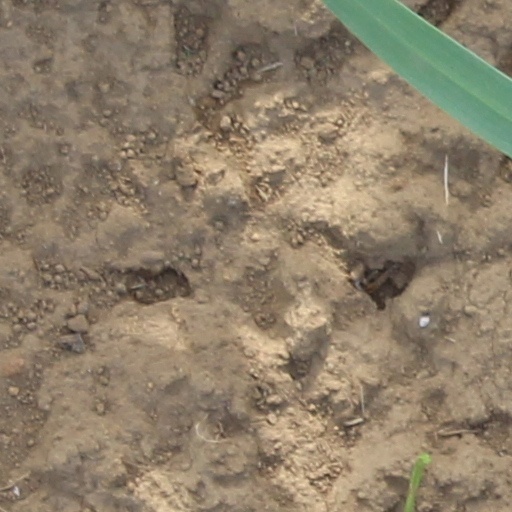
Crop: wheat